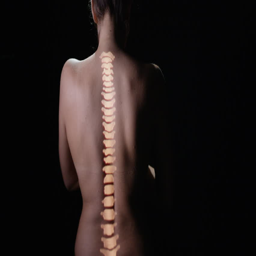
film format illuminated spinal column projected onto the back